Texas Longhorns football under Mack Brown

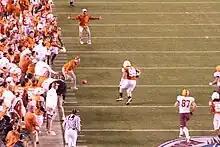
The 2007 Holiday Bowl included a controversial play where Mack Brown's stepson and other Texas personnel were on the field.

As Mack Brown entered his 10th season as the head coach of the Texas Longhorns he had a won/loss record of 93 22 and he had the best winning percentage (.809) of any coach in Longhorn history. The 2007 Texas Longhorns football team began play on September 1, 2007. Texas entered the 2007 season ranked third in the all-time list of both total wins and winning percentage. They are ranked in the Top 10 by numerous pre-season polls. For instance, a pre-season ranking by ESPN writer Mark Schlabach has the Longhorns ranked eighth; Rivals.com has them at ninth. College Football News and Real Football 365 both have the Longhorns ranked third. The Longhorns come into the season ranked fourth in both the Coaches Poll and AP Poll.